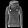
Label: Pullover